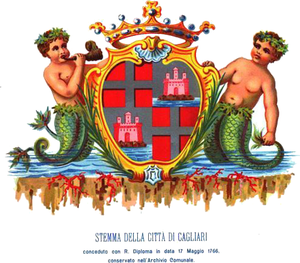
Cagliari est une ville italienne, capitale de l'île de Sardaigne, région autonome d'Italie. Le nom sarde de Cagliari, Casteddu, signifie « château ». La commune compte environ 154 400 habitants en 2016, et on en compte plus de 430 000 dans l'ensemble de sa ville métropolitaine, qui comprend Elmas, Assemini, Capoterra, Selargius, Sestu, Monserrato, Quartucciu, Quartu Sant'Elena et huit autres communes.